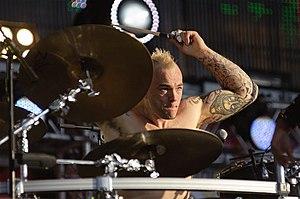
Skunk Anansie est un groupe de rock alternatif britannique, originaire de Londres, en Angleterre, formé en 1994 dont le membre le plus remarquable est la chanteuse au crâne rasé, Deborah Dyer qui est accompagnée d’Ace à la guitare, Cass à la basse et Mark Richardson à la batterie. Il est dissous en 2001 après avoir sorti trois albums — Paranoid and Sunburnt, Stoosh, et Post Orgasmic Chill — qui ont connu le succès dans toute l'Europe. Le groupe se reforme en 2009, et sort trois autres albums studio, — Wonderlustre, Black Traffic et Anarchytecture —, ainsi qu'un album en concert.